Ninigi-no-Mikoto

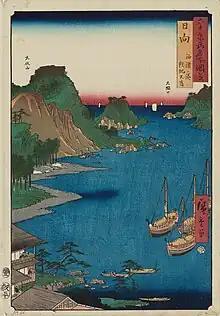

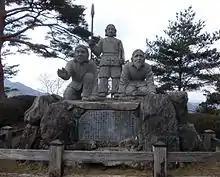
Ninigi-no-mikoto statue at Kunimigaoka Viewpoint

The three generations of "kami" starting with Ninigi are sometimes referred to as the three generations of Hyūga, they are said to represent a transitional period between the heavenly "kami" and the first emperor.